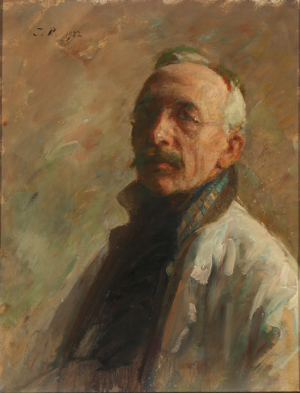
Julius Paulsen
Selvportræt af Julius Paulsen fra 1922, solgt på auktion april 2015
Julius Paulsen var en dansk kunstmaler, søn af købmand Knud Christian Paulsen og Betzy Christiane, født Petersen, Julius er lillebror til maleren Agnes Paulsen.